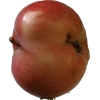
Label: Apple 10